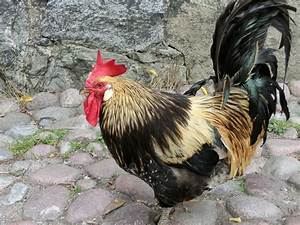
Label: gallina